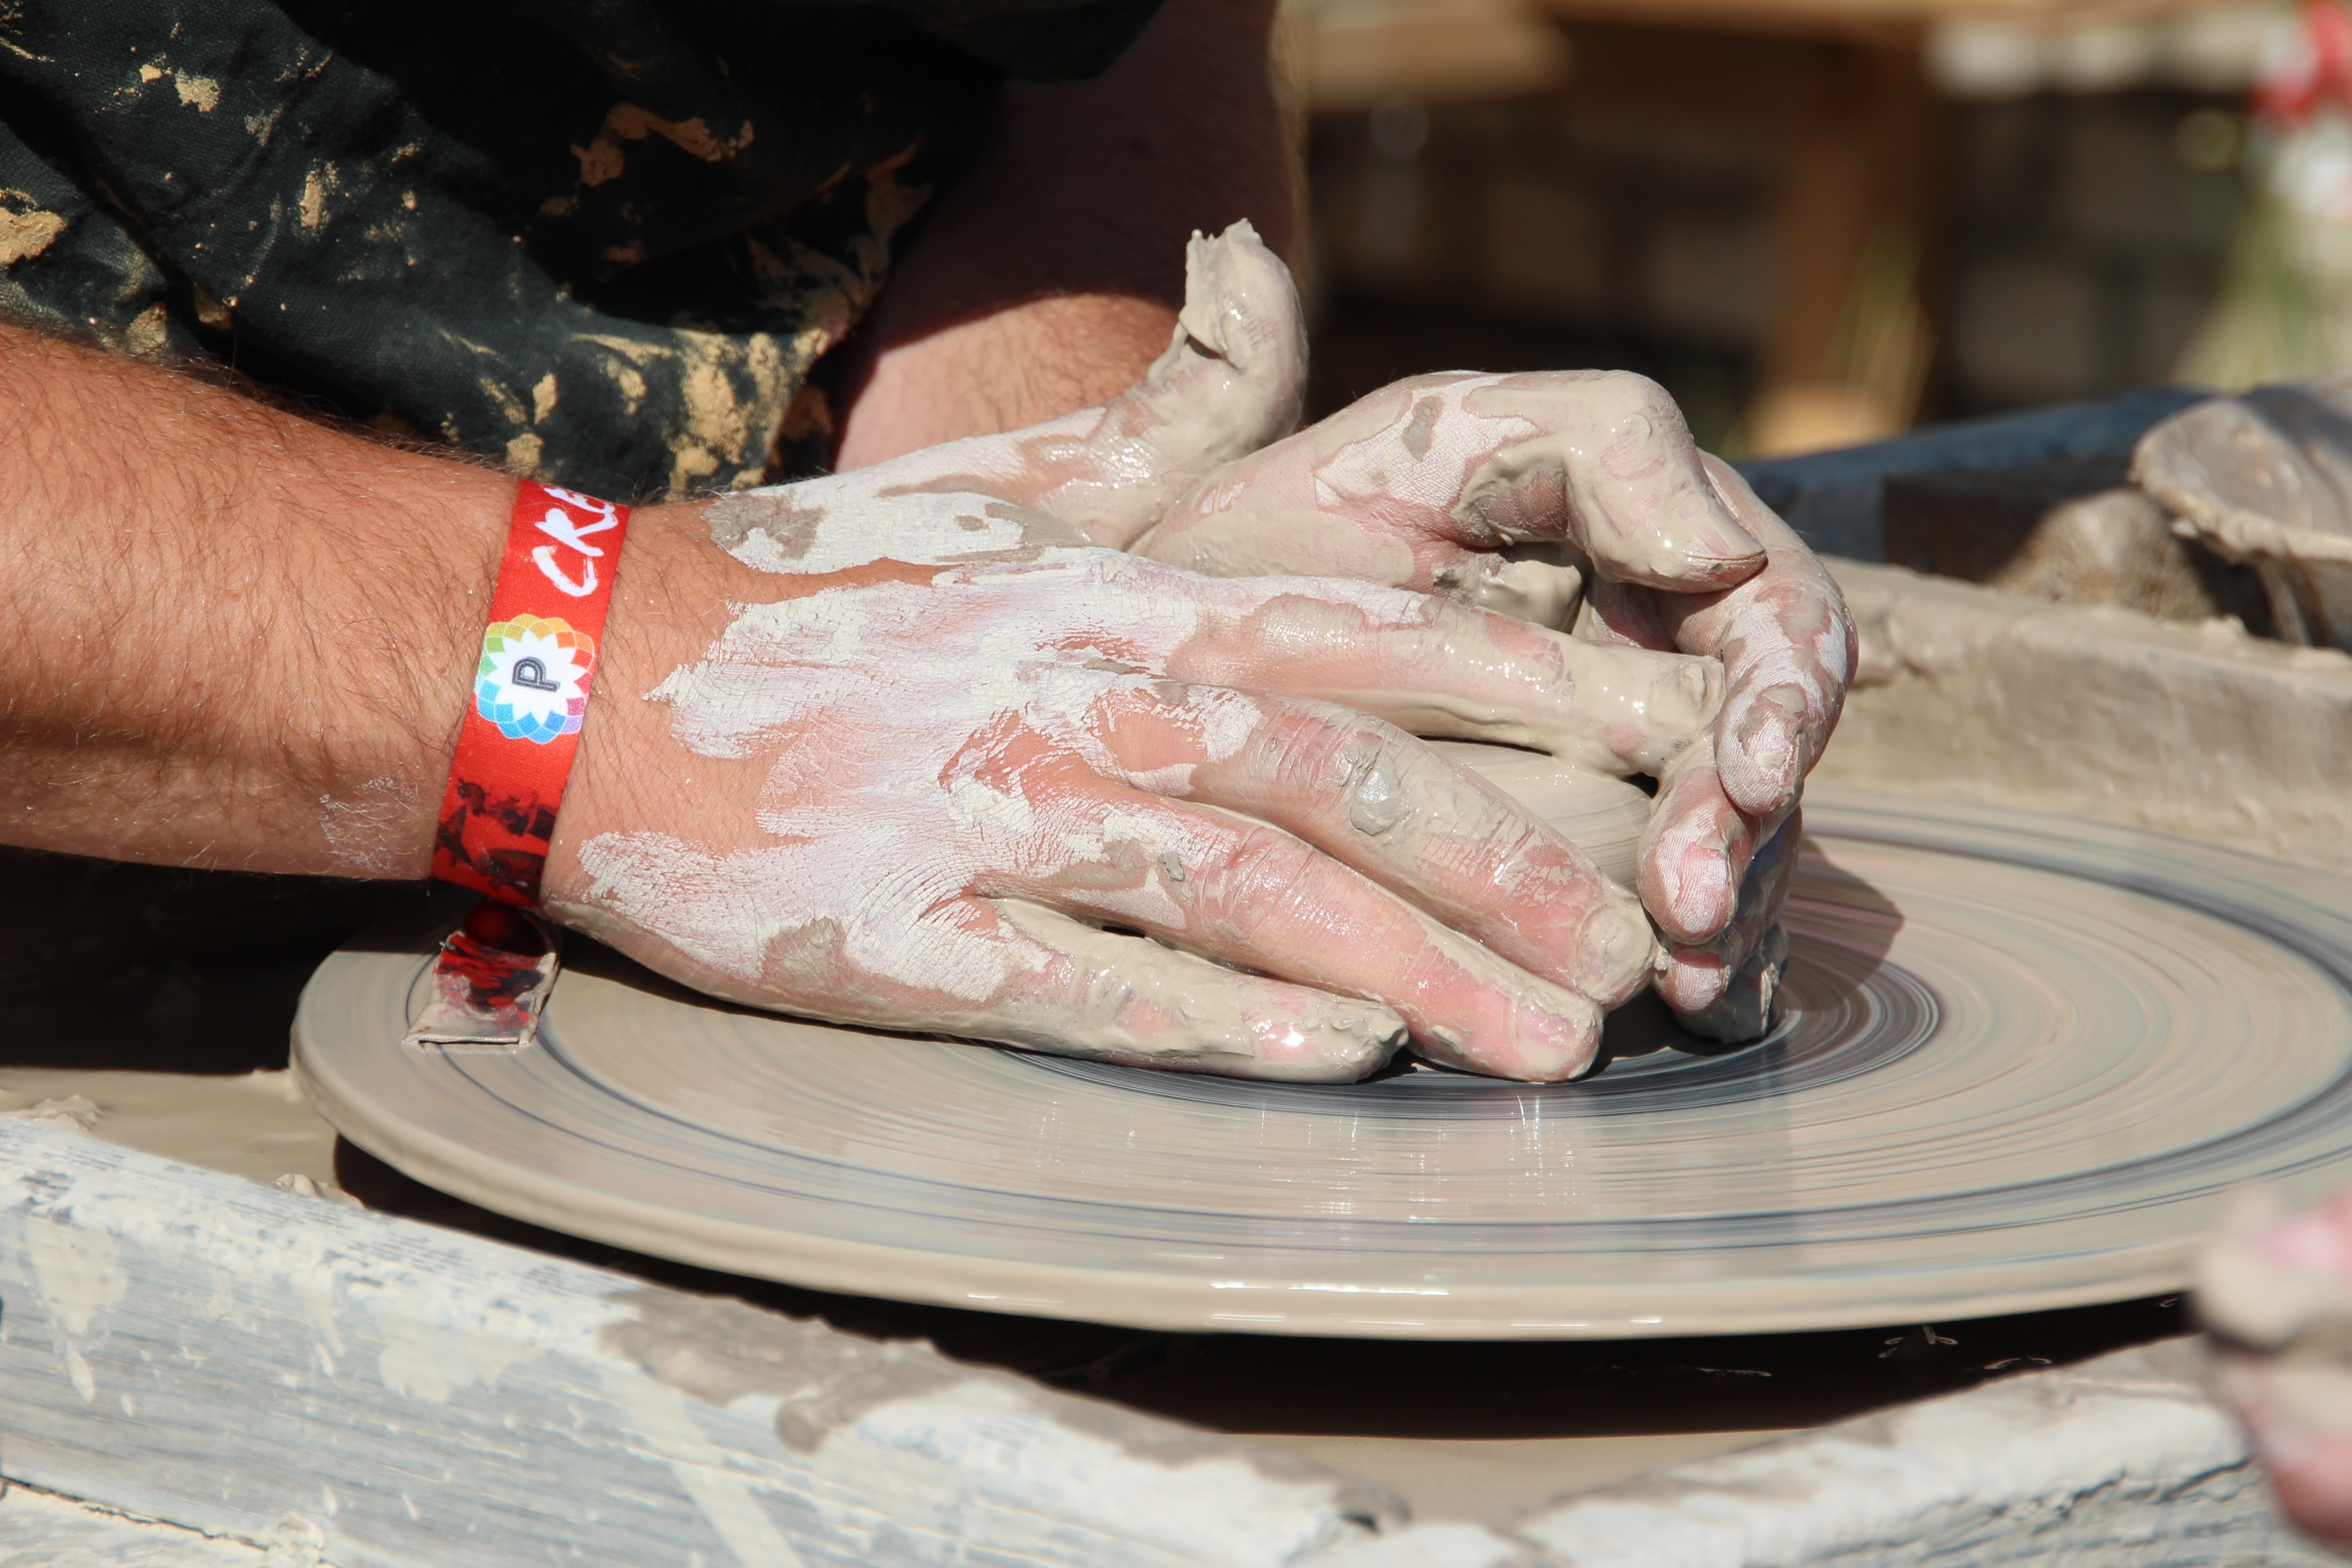
hand, food, vessel, ceramic, craft, pottery, meat, shell, art, hands, sound, hub, clay, potter, form, hand labor, tonkunst, arts and crafts, clay figure, potter's wheel